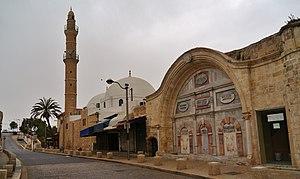
Jaffa est la partie sud, ancienne, de la ville de Tel Aviv-Jaffa en Israël. C'est l'un des ports les plus anciens de la côte orientale de la mer Méditerranée.